Eat Real Festival

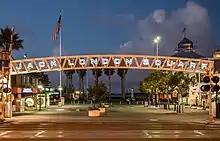
Photo of Jack London Square, primary location for the Eat Real Festival.

The Eat Real Festival is an annual celebration of food organized by Food Craft Institute, in Oakland, California. The festival focuses on non-GMO, antibiotic-free food, and locally produced drinks made in a sustainable and organic manner. The festival typically includes more than 70 vendors from across the state. Entry to the festival is free and an estimated 150,000 people attend every year. In 2011, the Eat Real Festival was voted the best annual event in the readers' poll conducted by the "East Bay Express" for the Best of the Bay. All proceeds from the festival go to the Food Craft Institute.